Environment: real
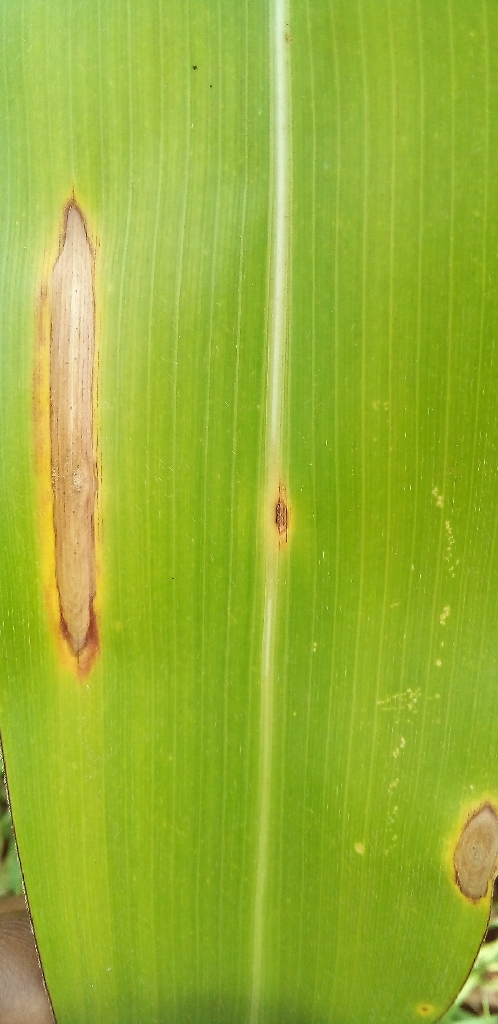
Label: northern_corn_leaf_blight